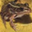
Label: frog